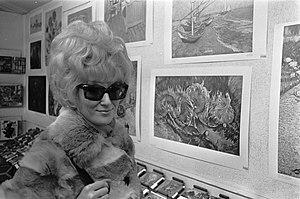
Mary Isabel Catherine Bernadette O'Brien, connue sous le nom de Dusty Springfield, est une chanteuse britannique. En quarante ans de carrière – de la fin des années 1950 jusqu’aux années 1990 –, elle a sorti de nombreux singles comme I Only Want to Be with You, You Don’t Have to Say You Love Me ou Son of a Preacher Man. Parmi ses albums, Dusty in Memphis sorti en 1968 devient un standard de la musique soul. Durant les années 1960, elle est l’une des plus populaires chanteuses britanniques. Sa voix sensuelle, de mezzo soprano, facilement reconnaissable ainsi que sa passion pour la musique soul américaine font d’elle l’une des principales chanteuses de blue-eyed soul. Elle se démarque également par son image inspirée des femmes des années 1950 notamment sa coiffure choucroute blonde ainsi que ses robes de soirée.